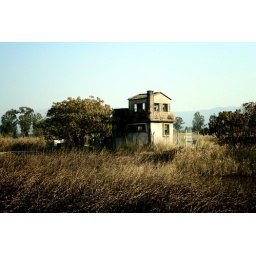
Abandoned house standing alone in the middle of a wetland. A tree stand beside it loyally.